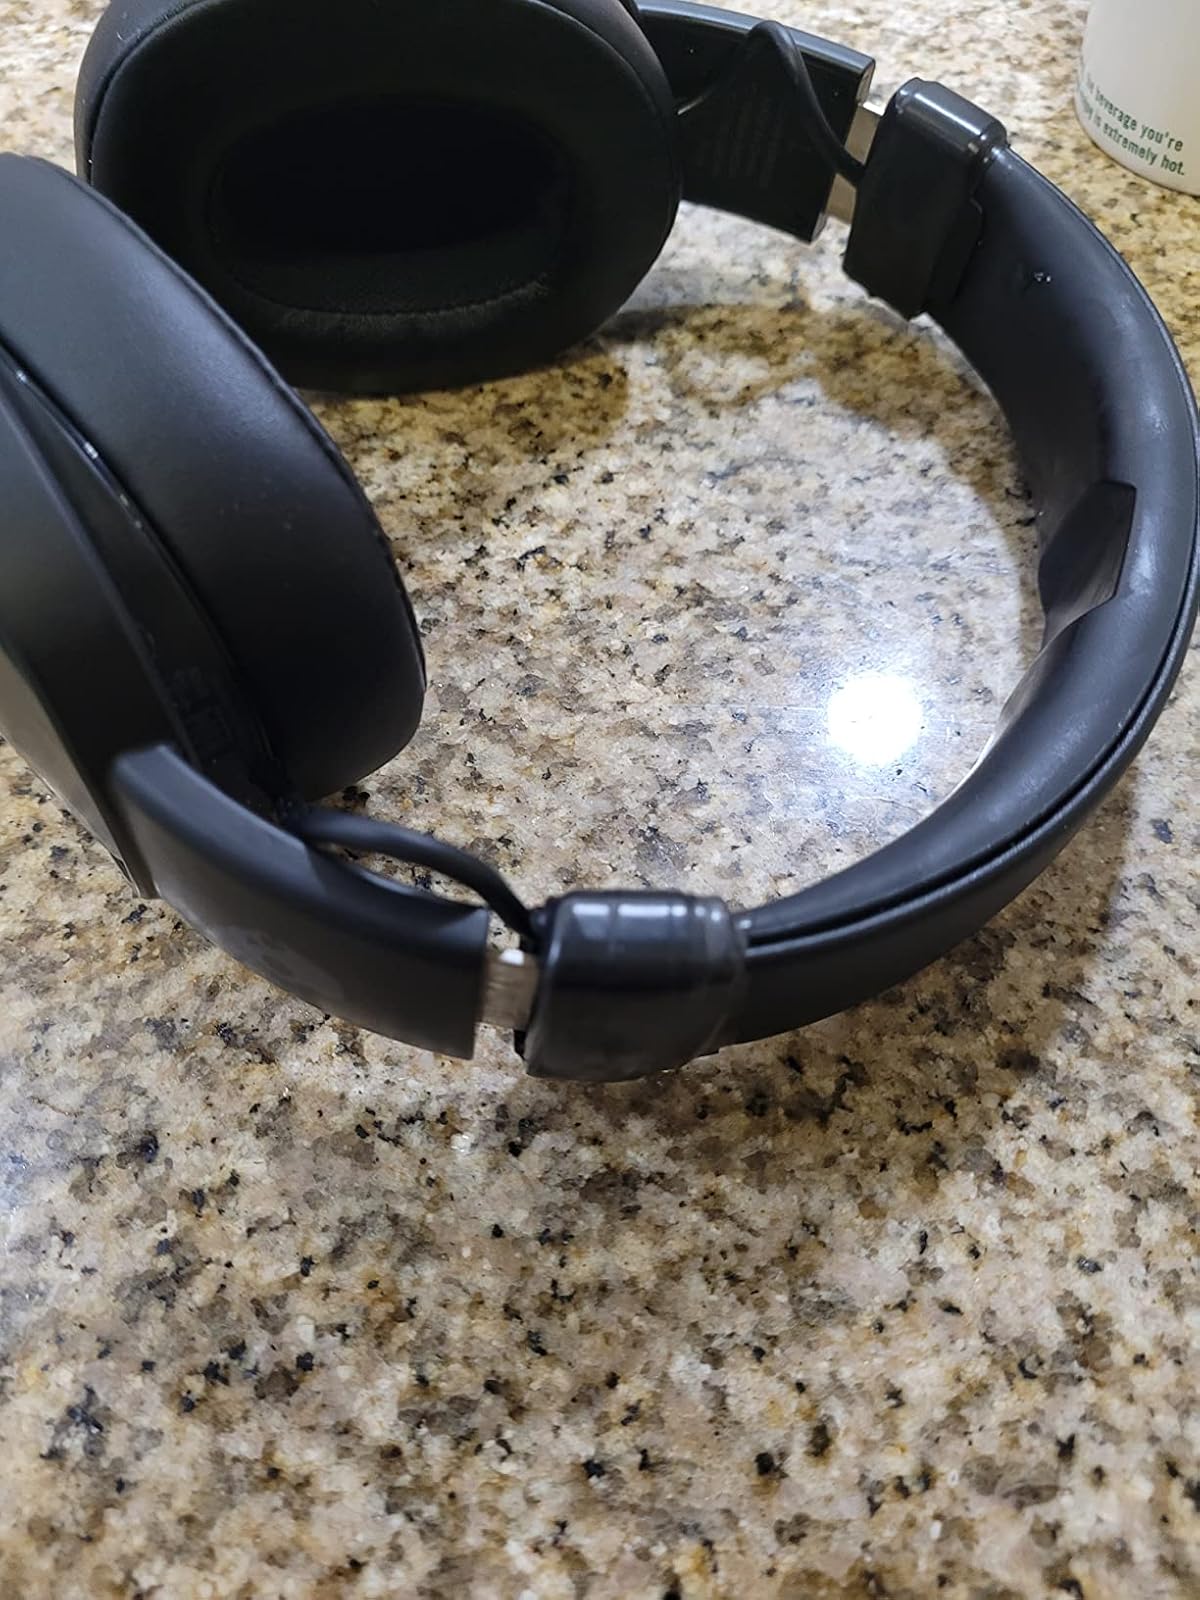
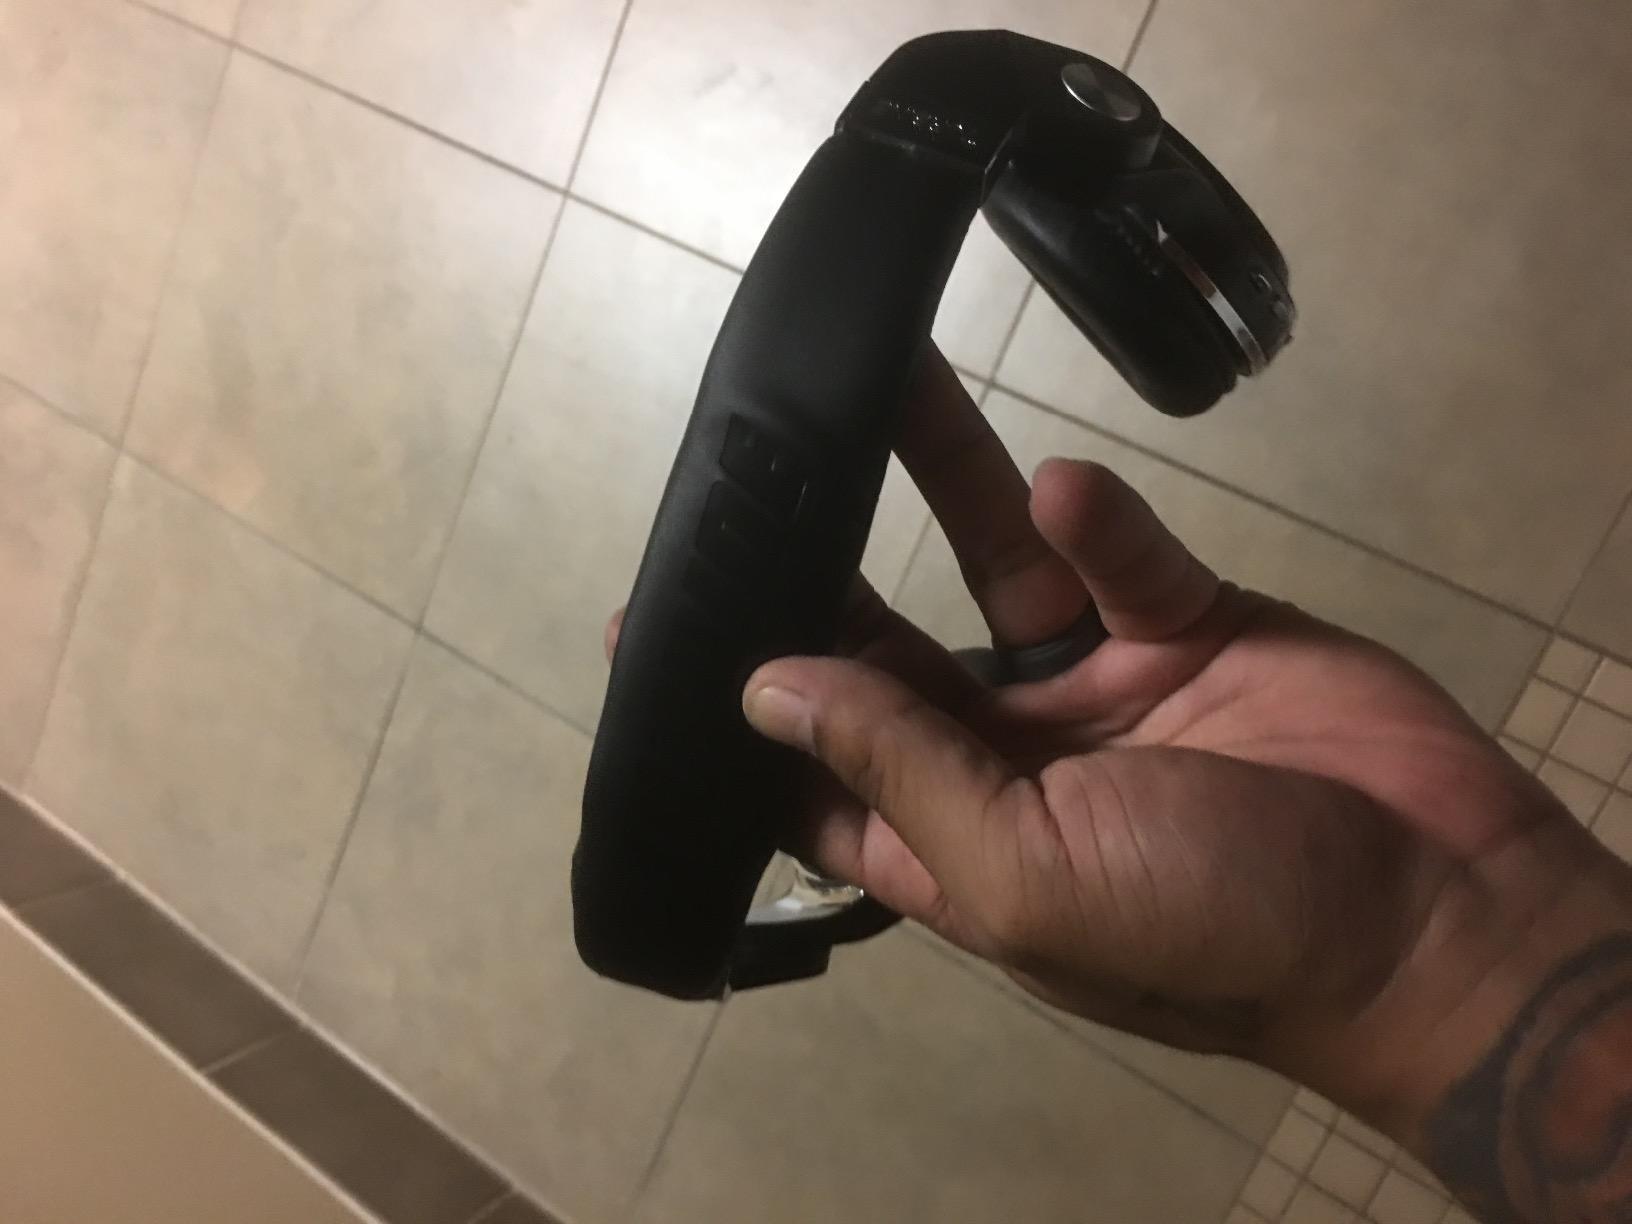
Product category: headphones
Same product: no